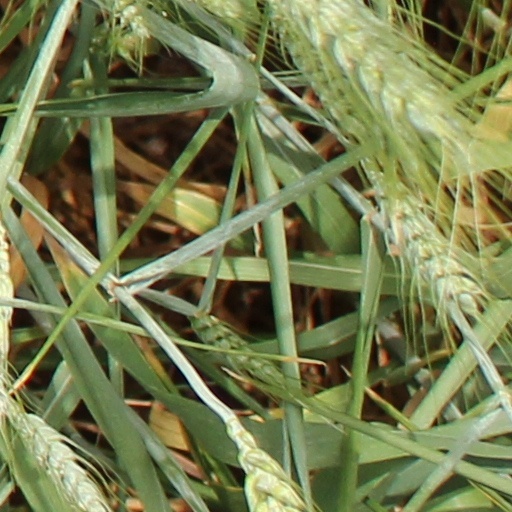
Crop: wheat